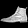
Label: Ankle boot